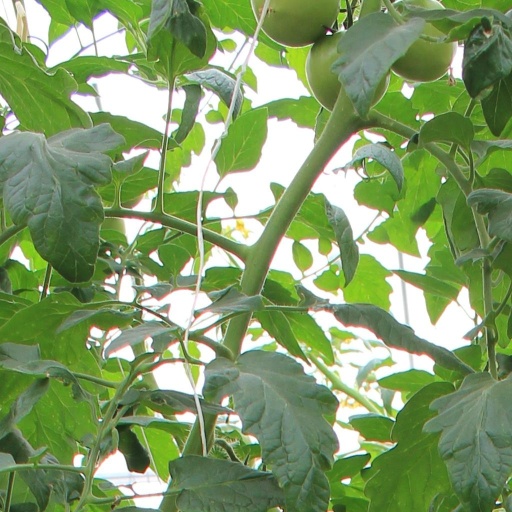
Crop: tomato